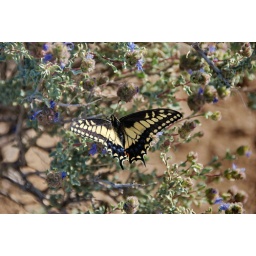
Basking in the Mohave desert sun, a lovely butterfly sat on a flower and waved its wings at us.